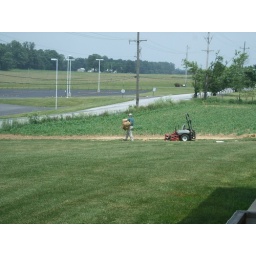
Dave decided to plant additional grass to try to alleviate some erosion problems. Here, he is spreading straw near the grass seed.